List of adult industry awards

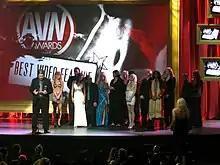
2010 AVN Awards

This list of adult industry awards is an index to articles about notable awards related to the sex industry.